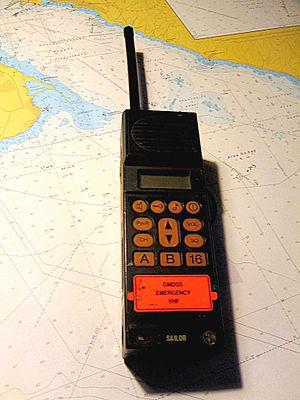
Le portatif SMDSM est un émetteur récepteur mobile VHF (très haute fréquence), petit, étanche, léger, utilisable par un naufragé sans compétence (mode d'emploi au dos de l'appareil), avoir des boutons suffisamment gros pour être manipulés par des personnes portant des gants (combinaisons de survie) et résister aux chocs (chute d'un mètre), utilisant au minimum deux canaux
La «bande VHF-SMDSM» utilisé dans le cadre du Système Mondial de Détresse et de Sécurité en Mer. L'émetteur récepteur en mode mono-fréquence tactique. Le Canal 16 est utilisé pour la veille radiotéléphonique, le canal 70 pour la veille automatique en appel sélectif numérique.